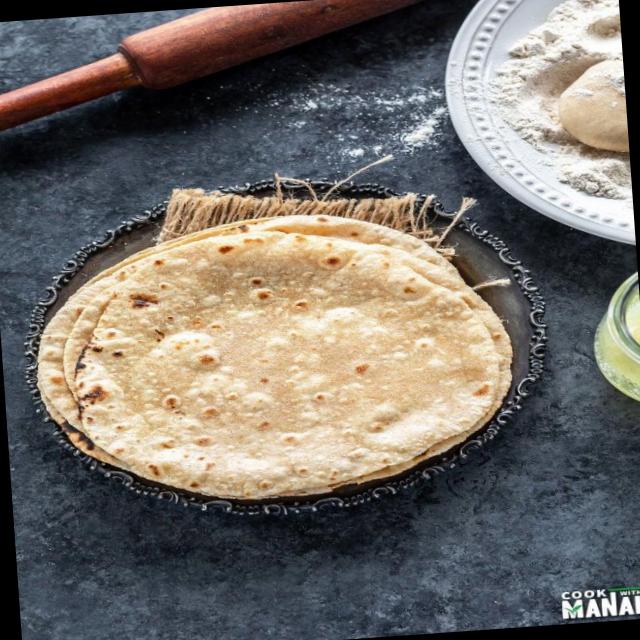
Dish: chapati